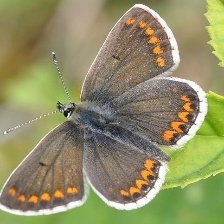
Species: BROWN ARGUS
Butterfly family (ImageNet category): lycaenid_butterfly